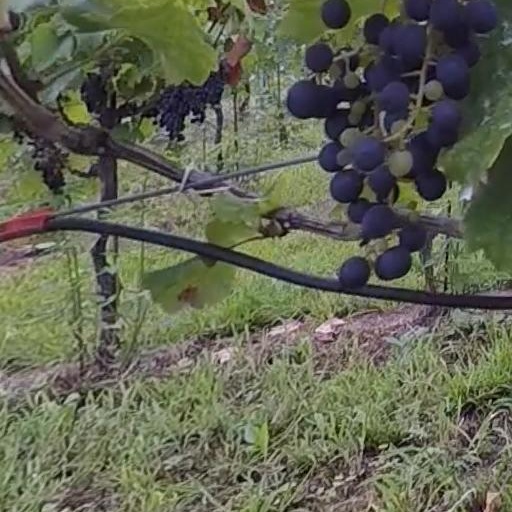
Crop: grape